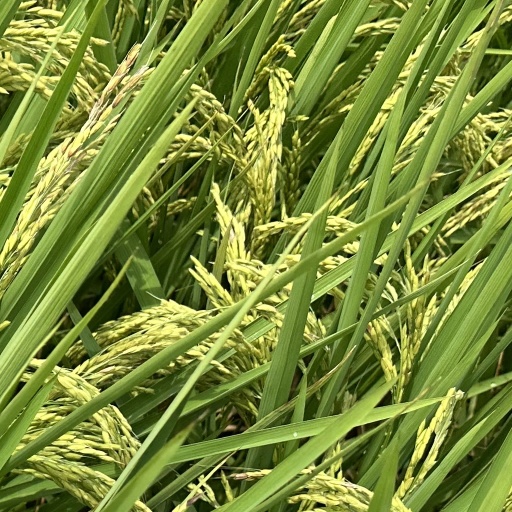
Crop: rice